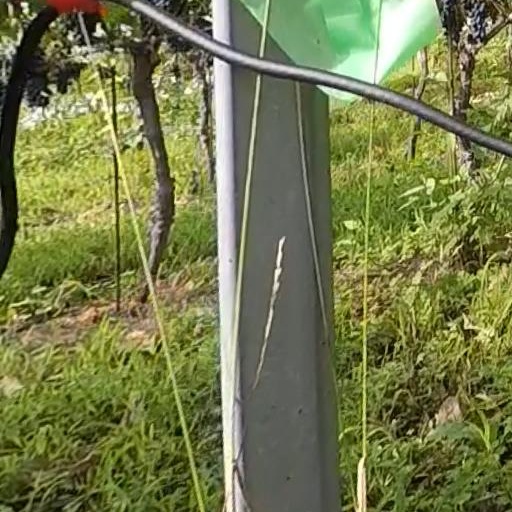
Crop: grape